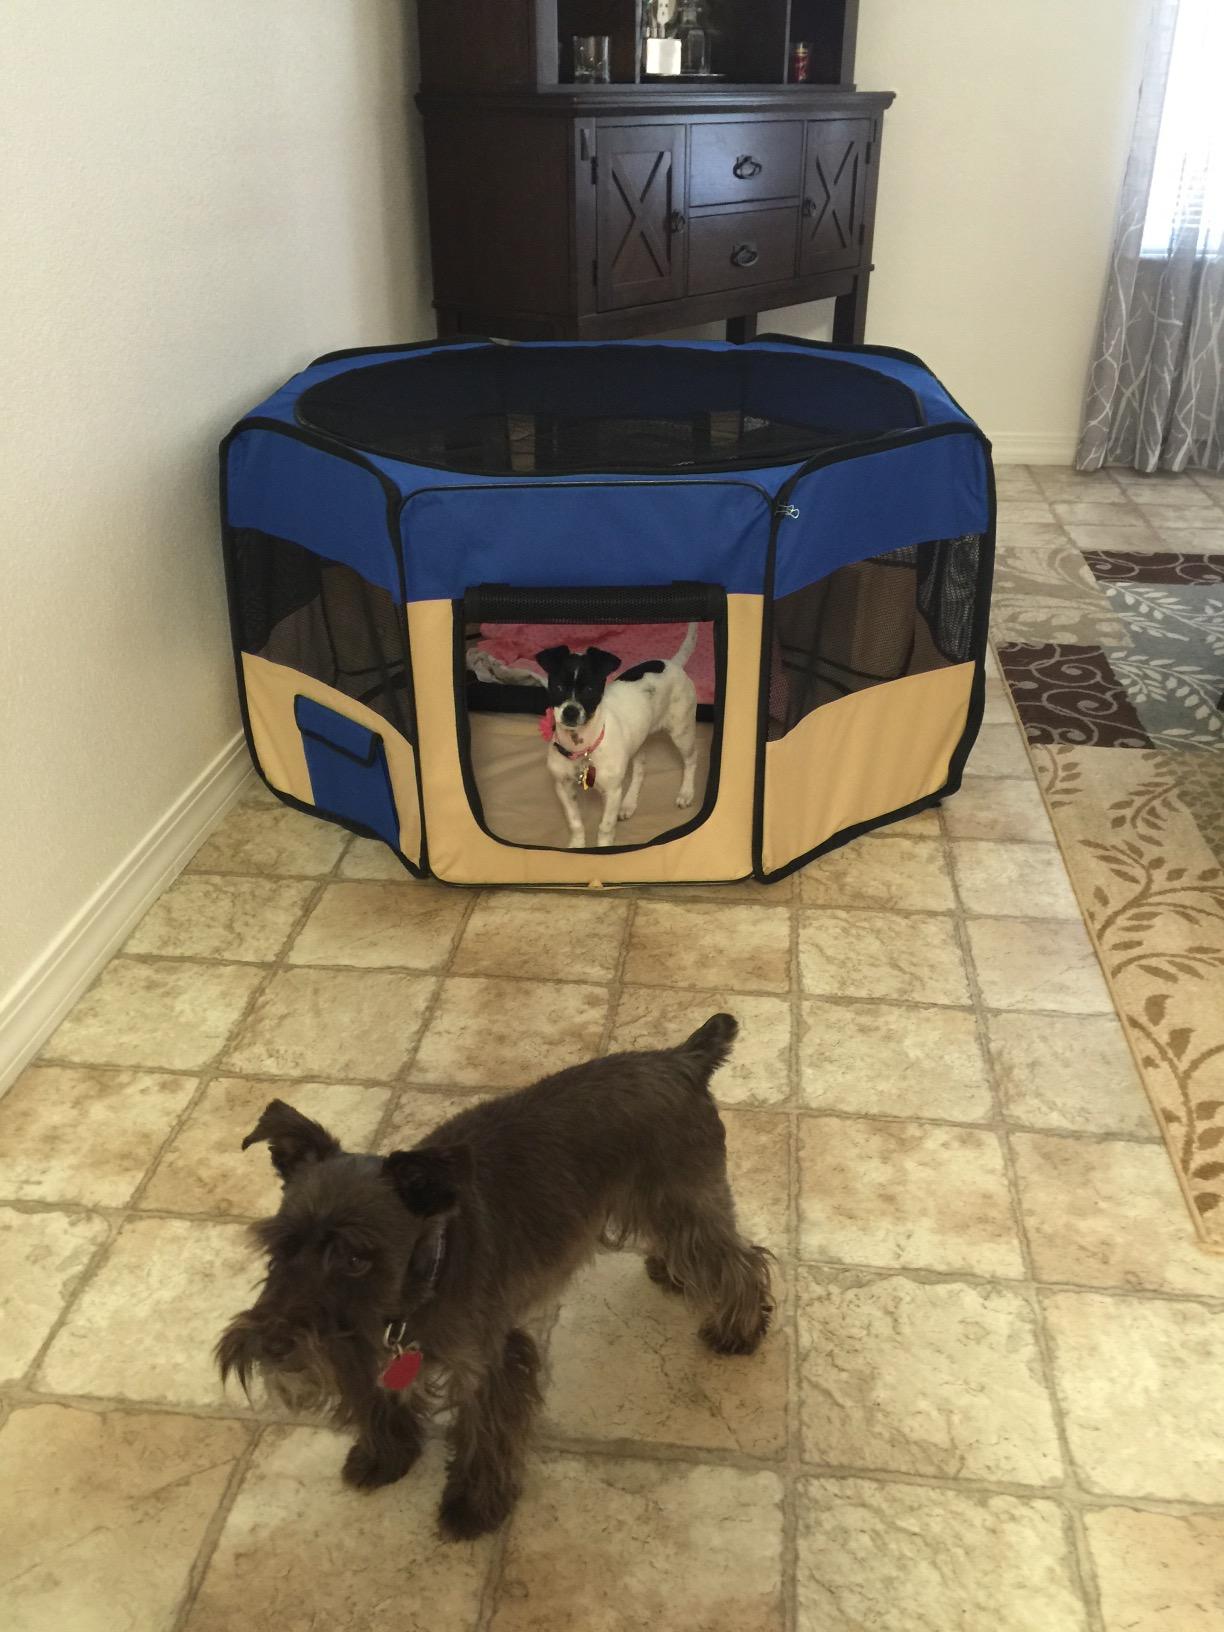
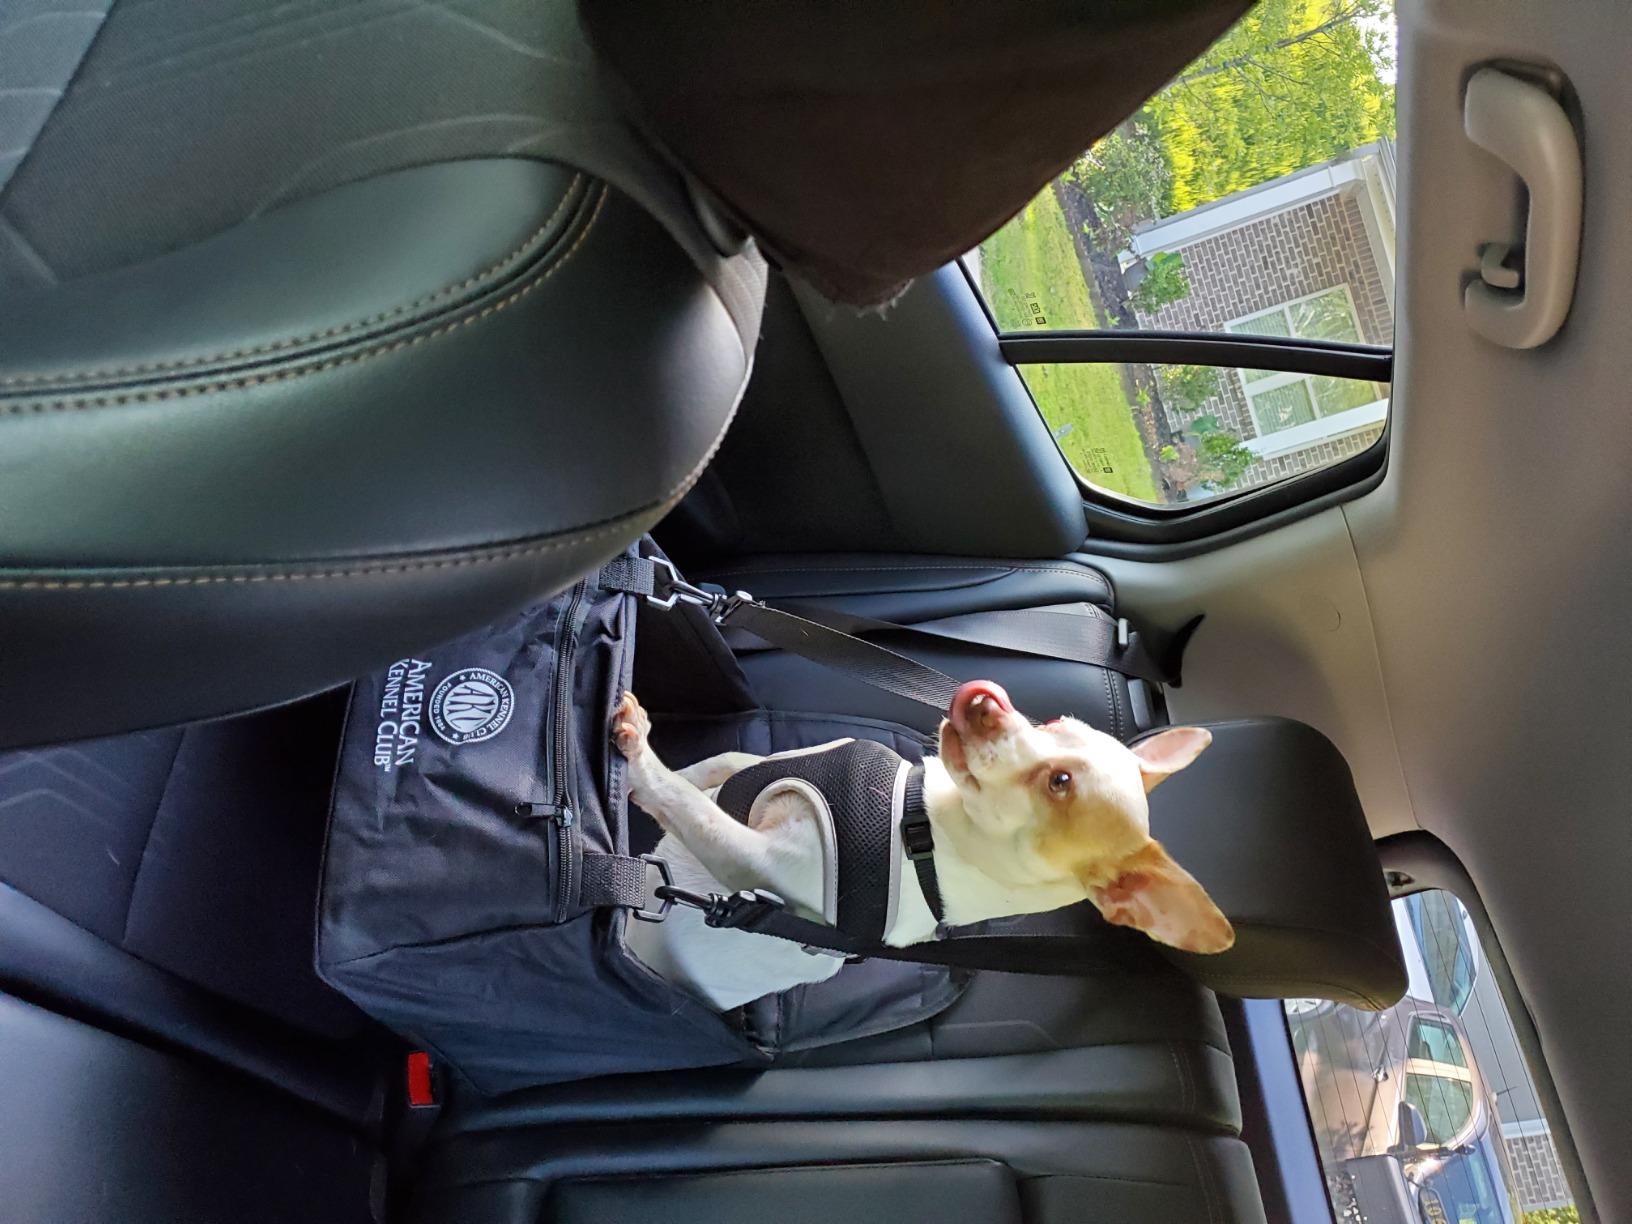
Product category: items_kennel
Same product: no